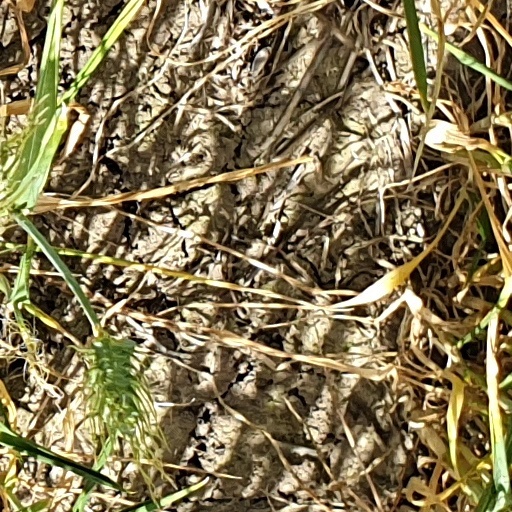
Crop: wheat